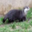
Label: otter